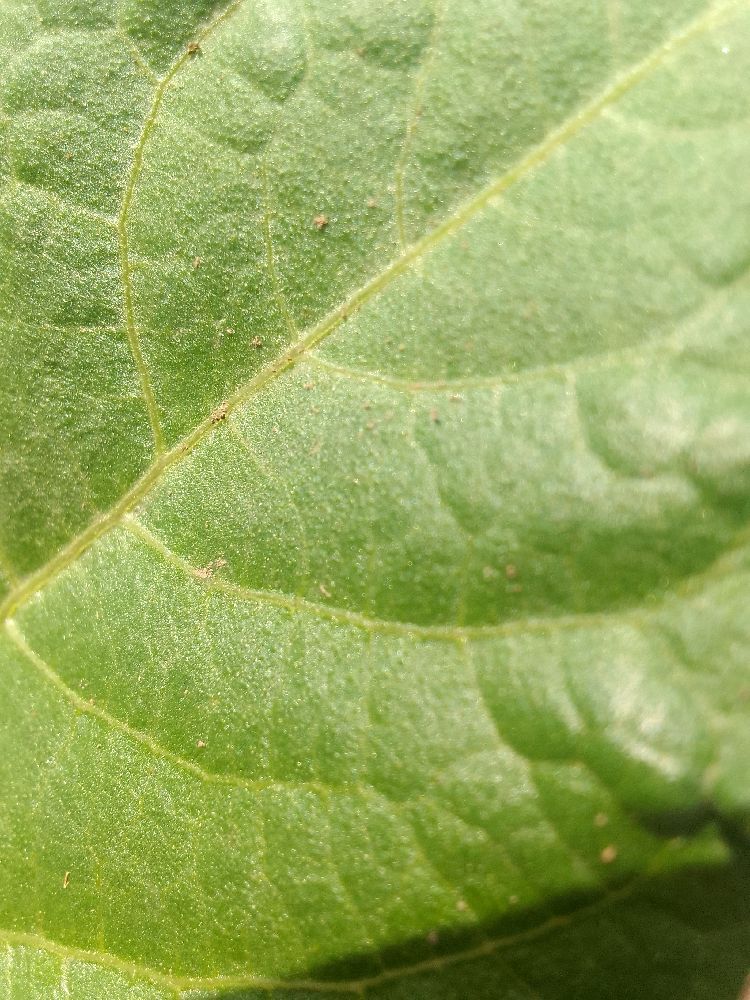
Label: healthy